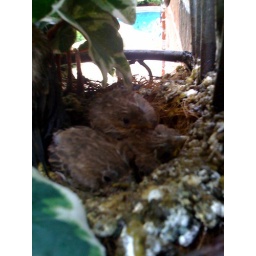
A nest was built in a flower decoration in our backyard. The kids have. loved watching the birds grow up.